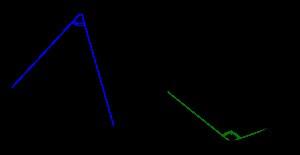
En géométrie euclidienne, un cercle est une courbe plane fermée constituée des points situés à égale distance d'un point nommé centre. La valeur de cette distance est appelée rayon du cercle.